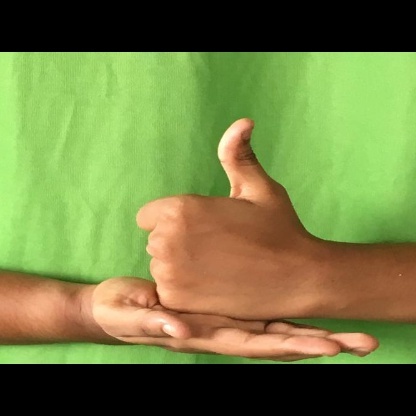
Mudra: Shivalinga